Al Pedrique

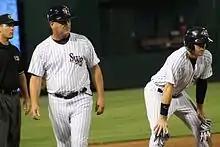
Pedrique "(middle)" coaches third base during a Scranton/Wilkes-Barre RailRiders game in 2016

After retiring, Pedrique managed in the minors for the Arizona Diamondbacks, Houston Astros, and Kansas City Royals organizations from 2000 to 2002. He came back to the majors in 2003 as a third base coach for the Diamondbacks. In 2004, Pedrique began the season as manager of the Tucson Sidewinders, the Diamondbacks Triple-A affiliate, but was hired as manager of the Diamondbacks on an interim basis when Bob Brenly was fired in July. Pedrique compiled a 22–61 record. He was replaced by Wally Backman, and then Bob Melvin, at the end of the season.